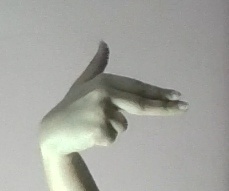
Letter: ghain